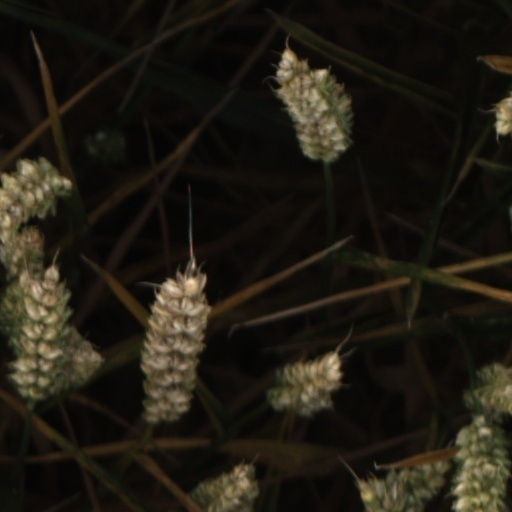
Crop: wheat